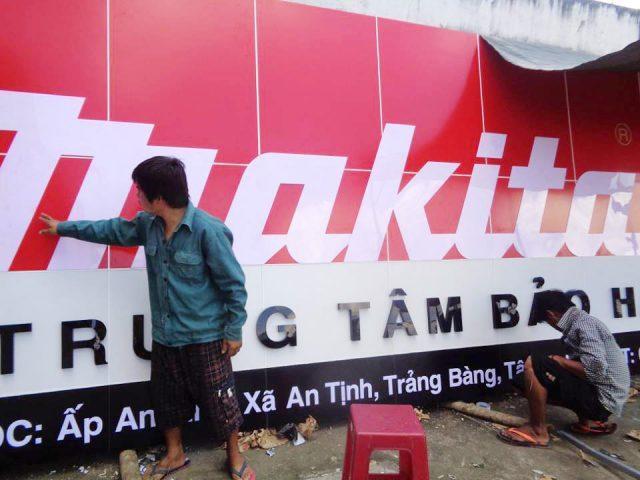
có một tấm bảng hiệu đang được sửa chữa bởi hai người đàn ông